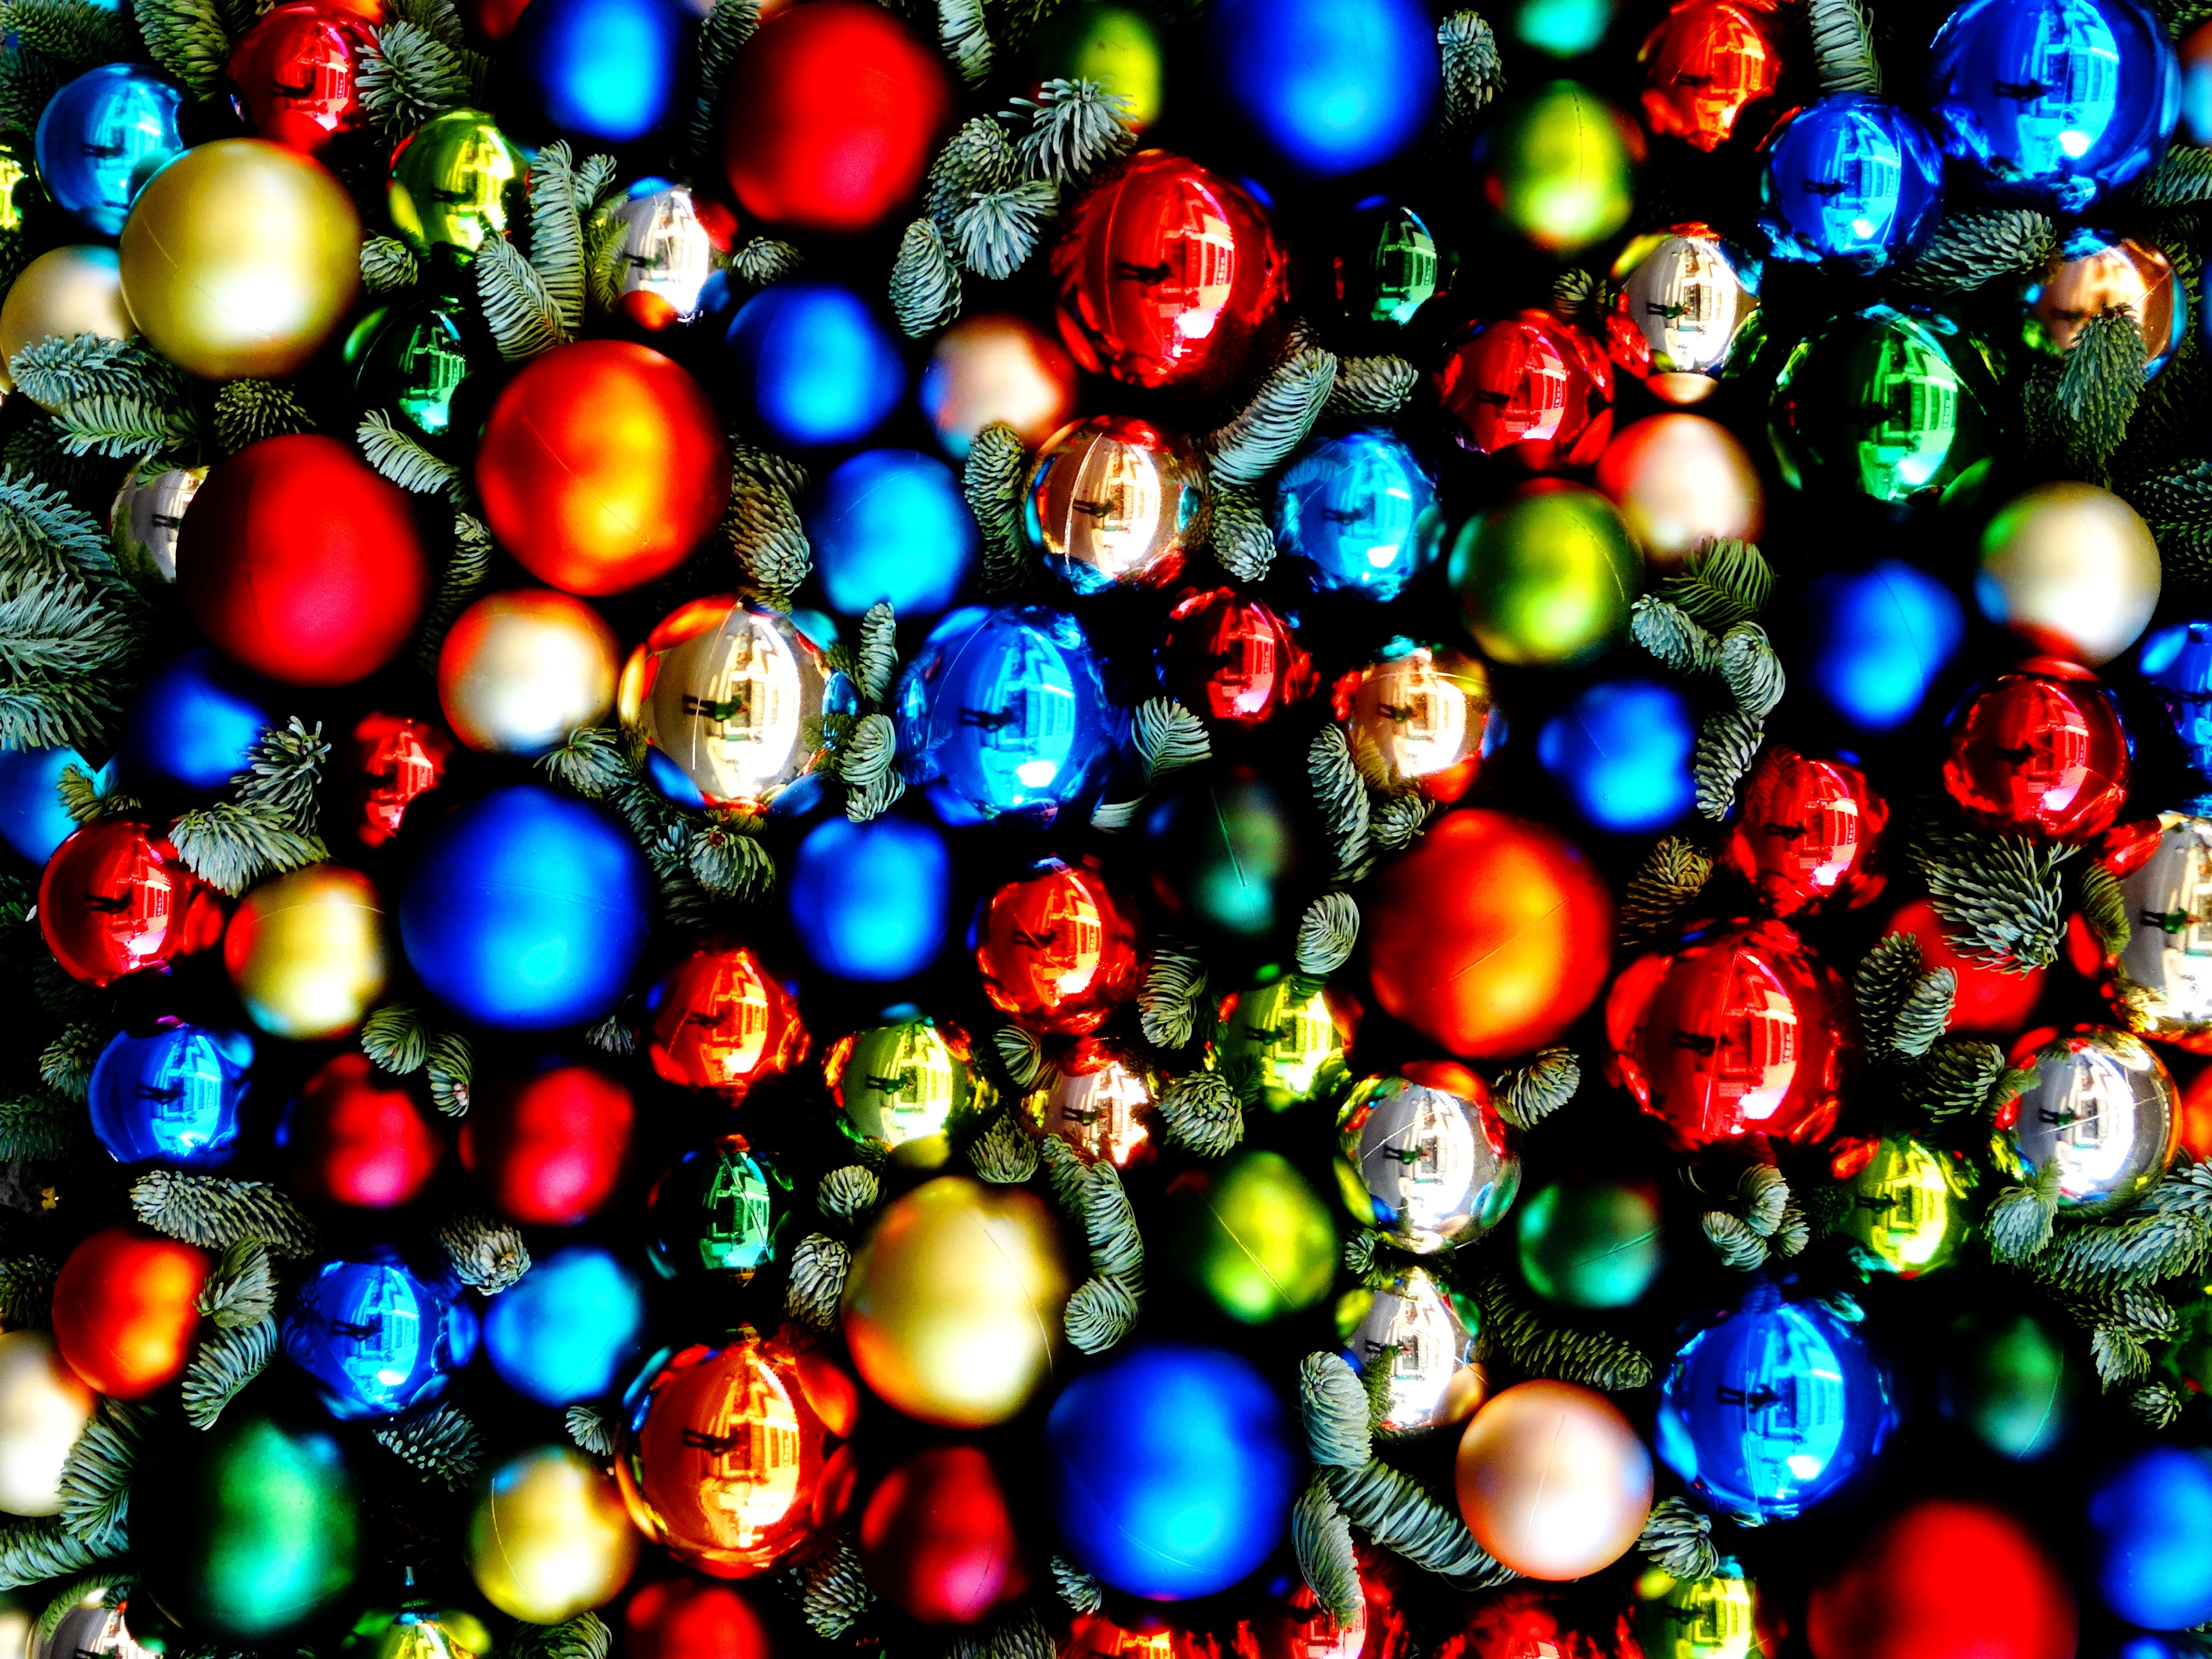
light, glass, decoration, color, christmas, christmas tree, circle, christmas ornament, deco, christmas decoration, background, ball, christmas bauble, christmas lights